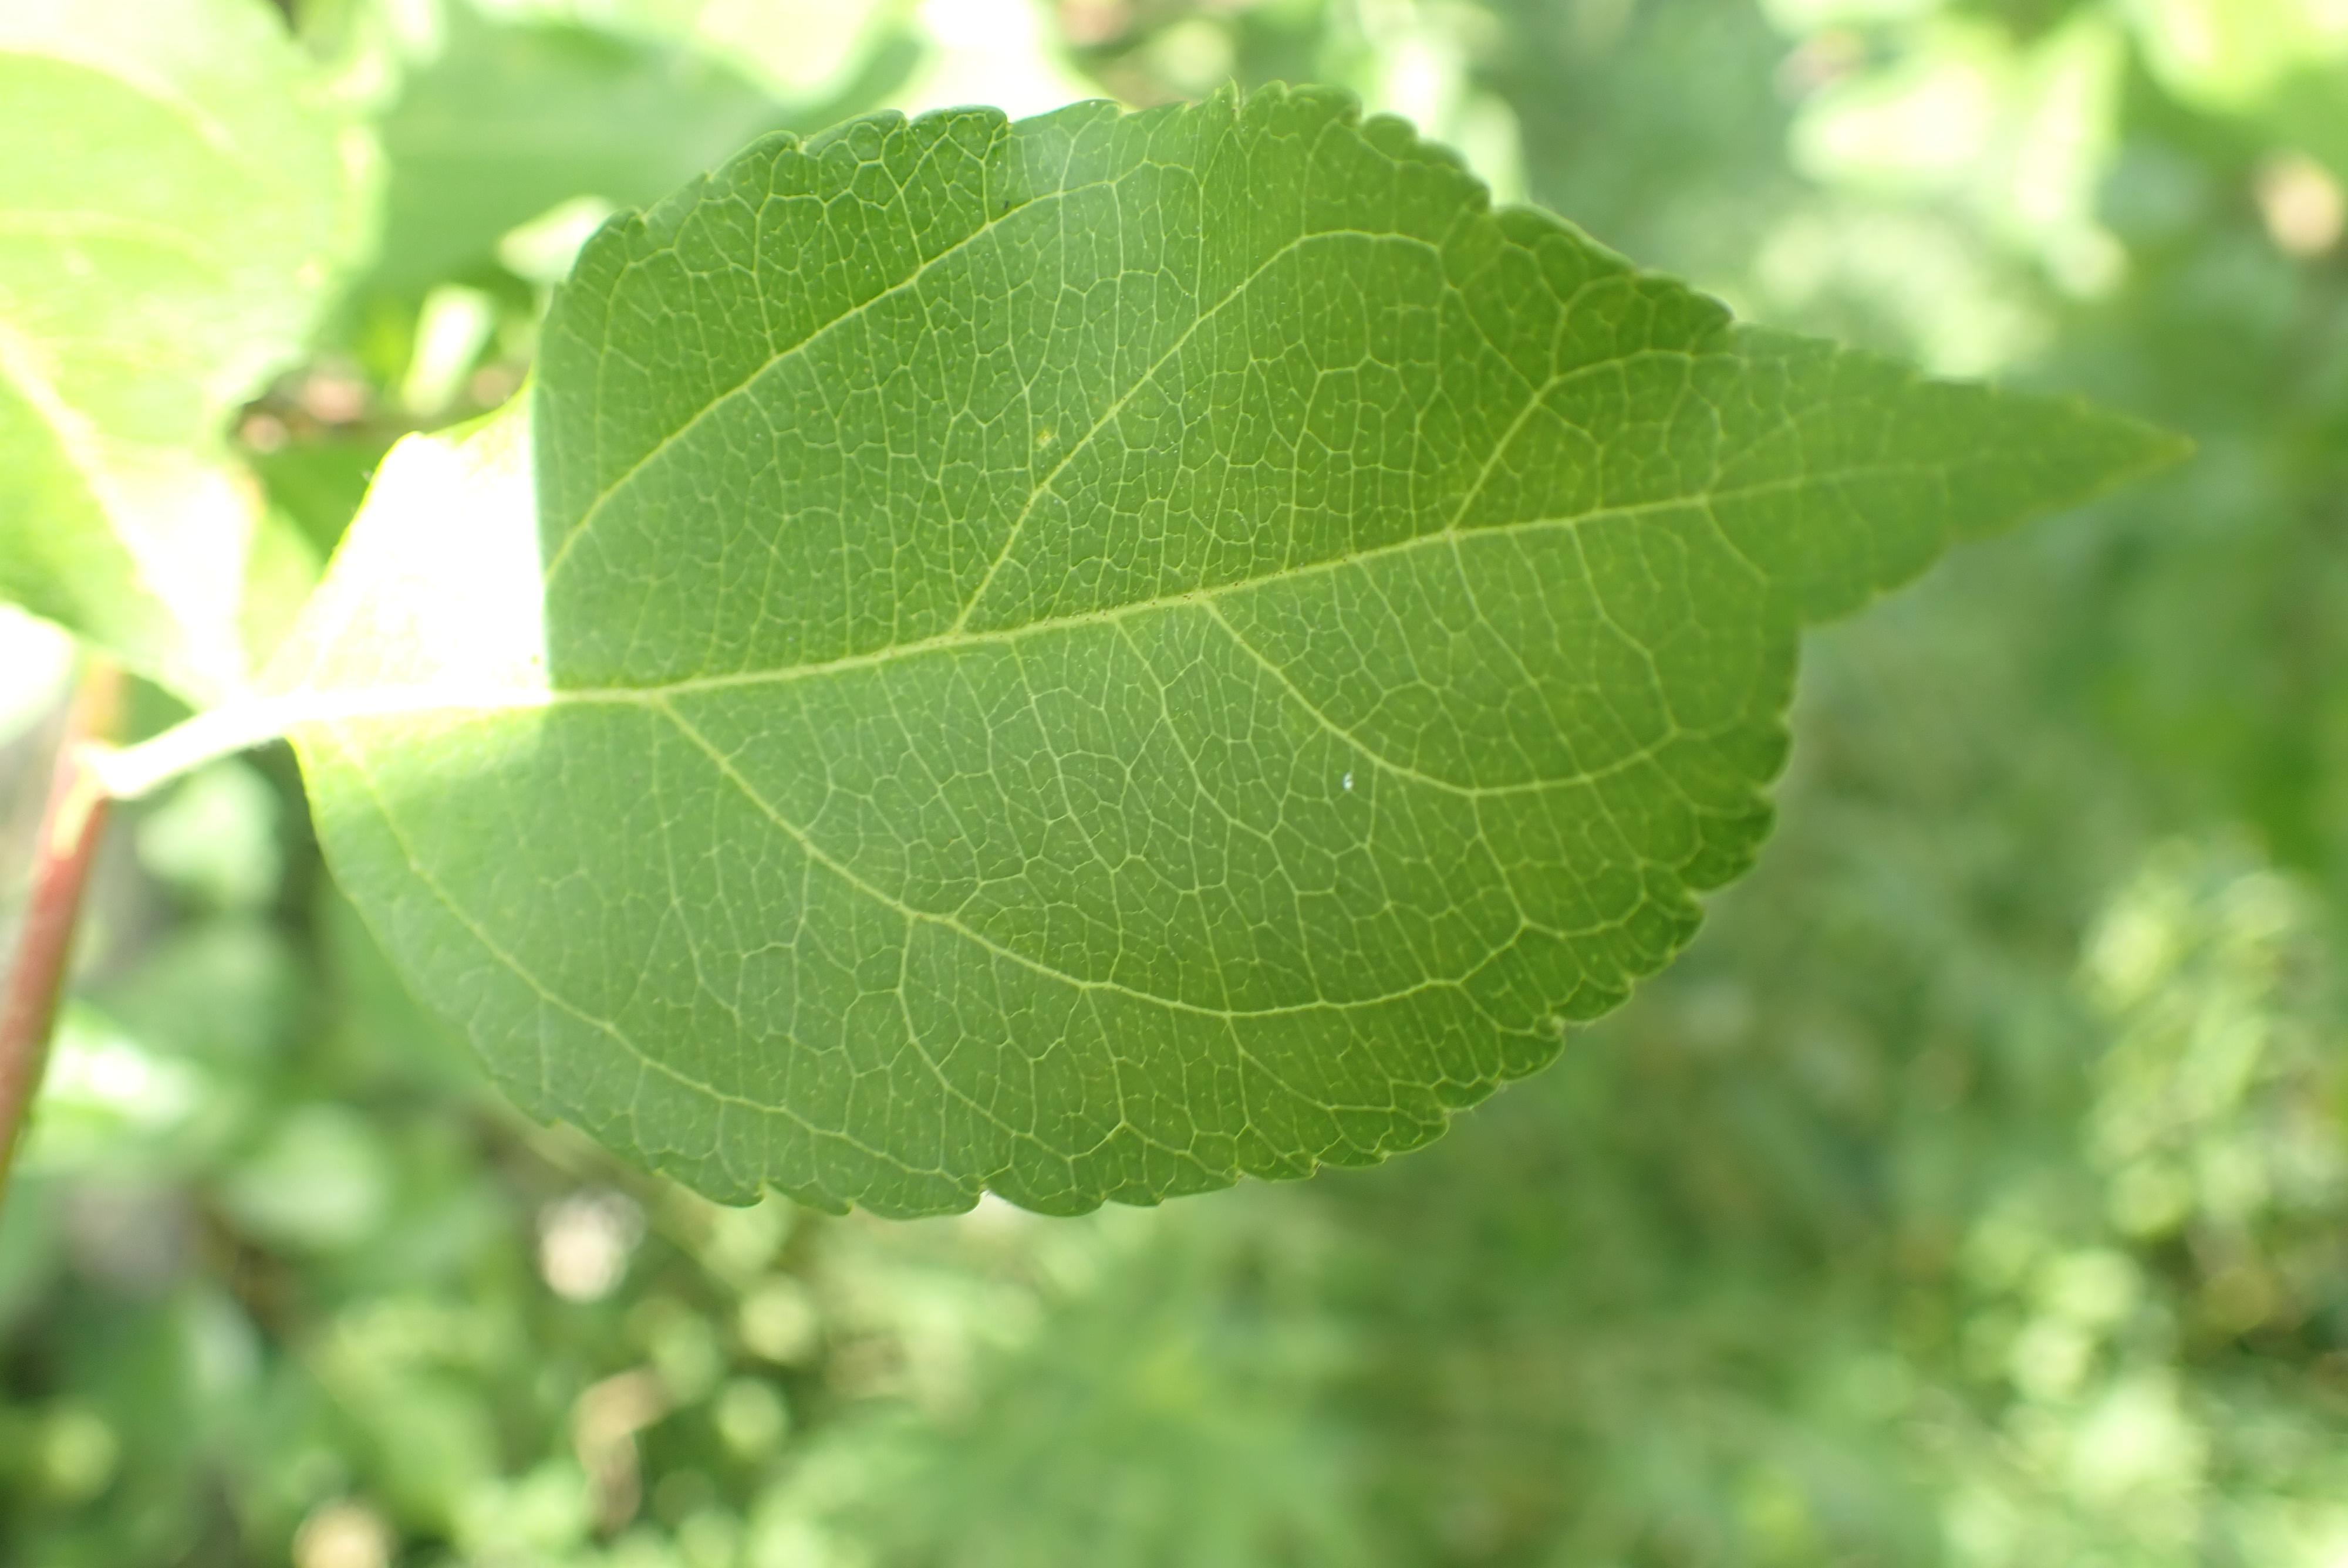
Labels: healthy